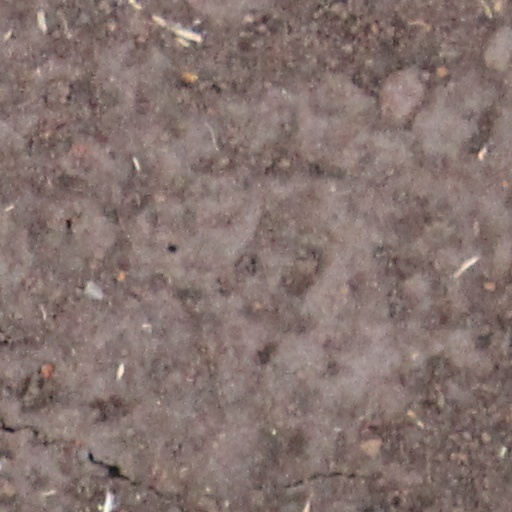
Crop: wheat